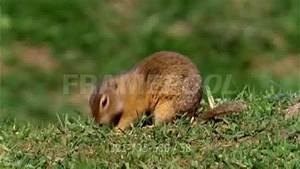
squirrel